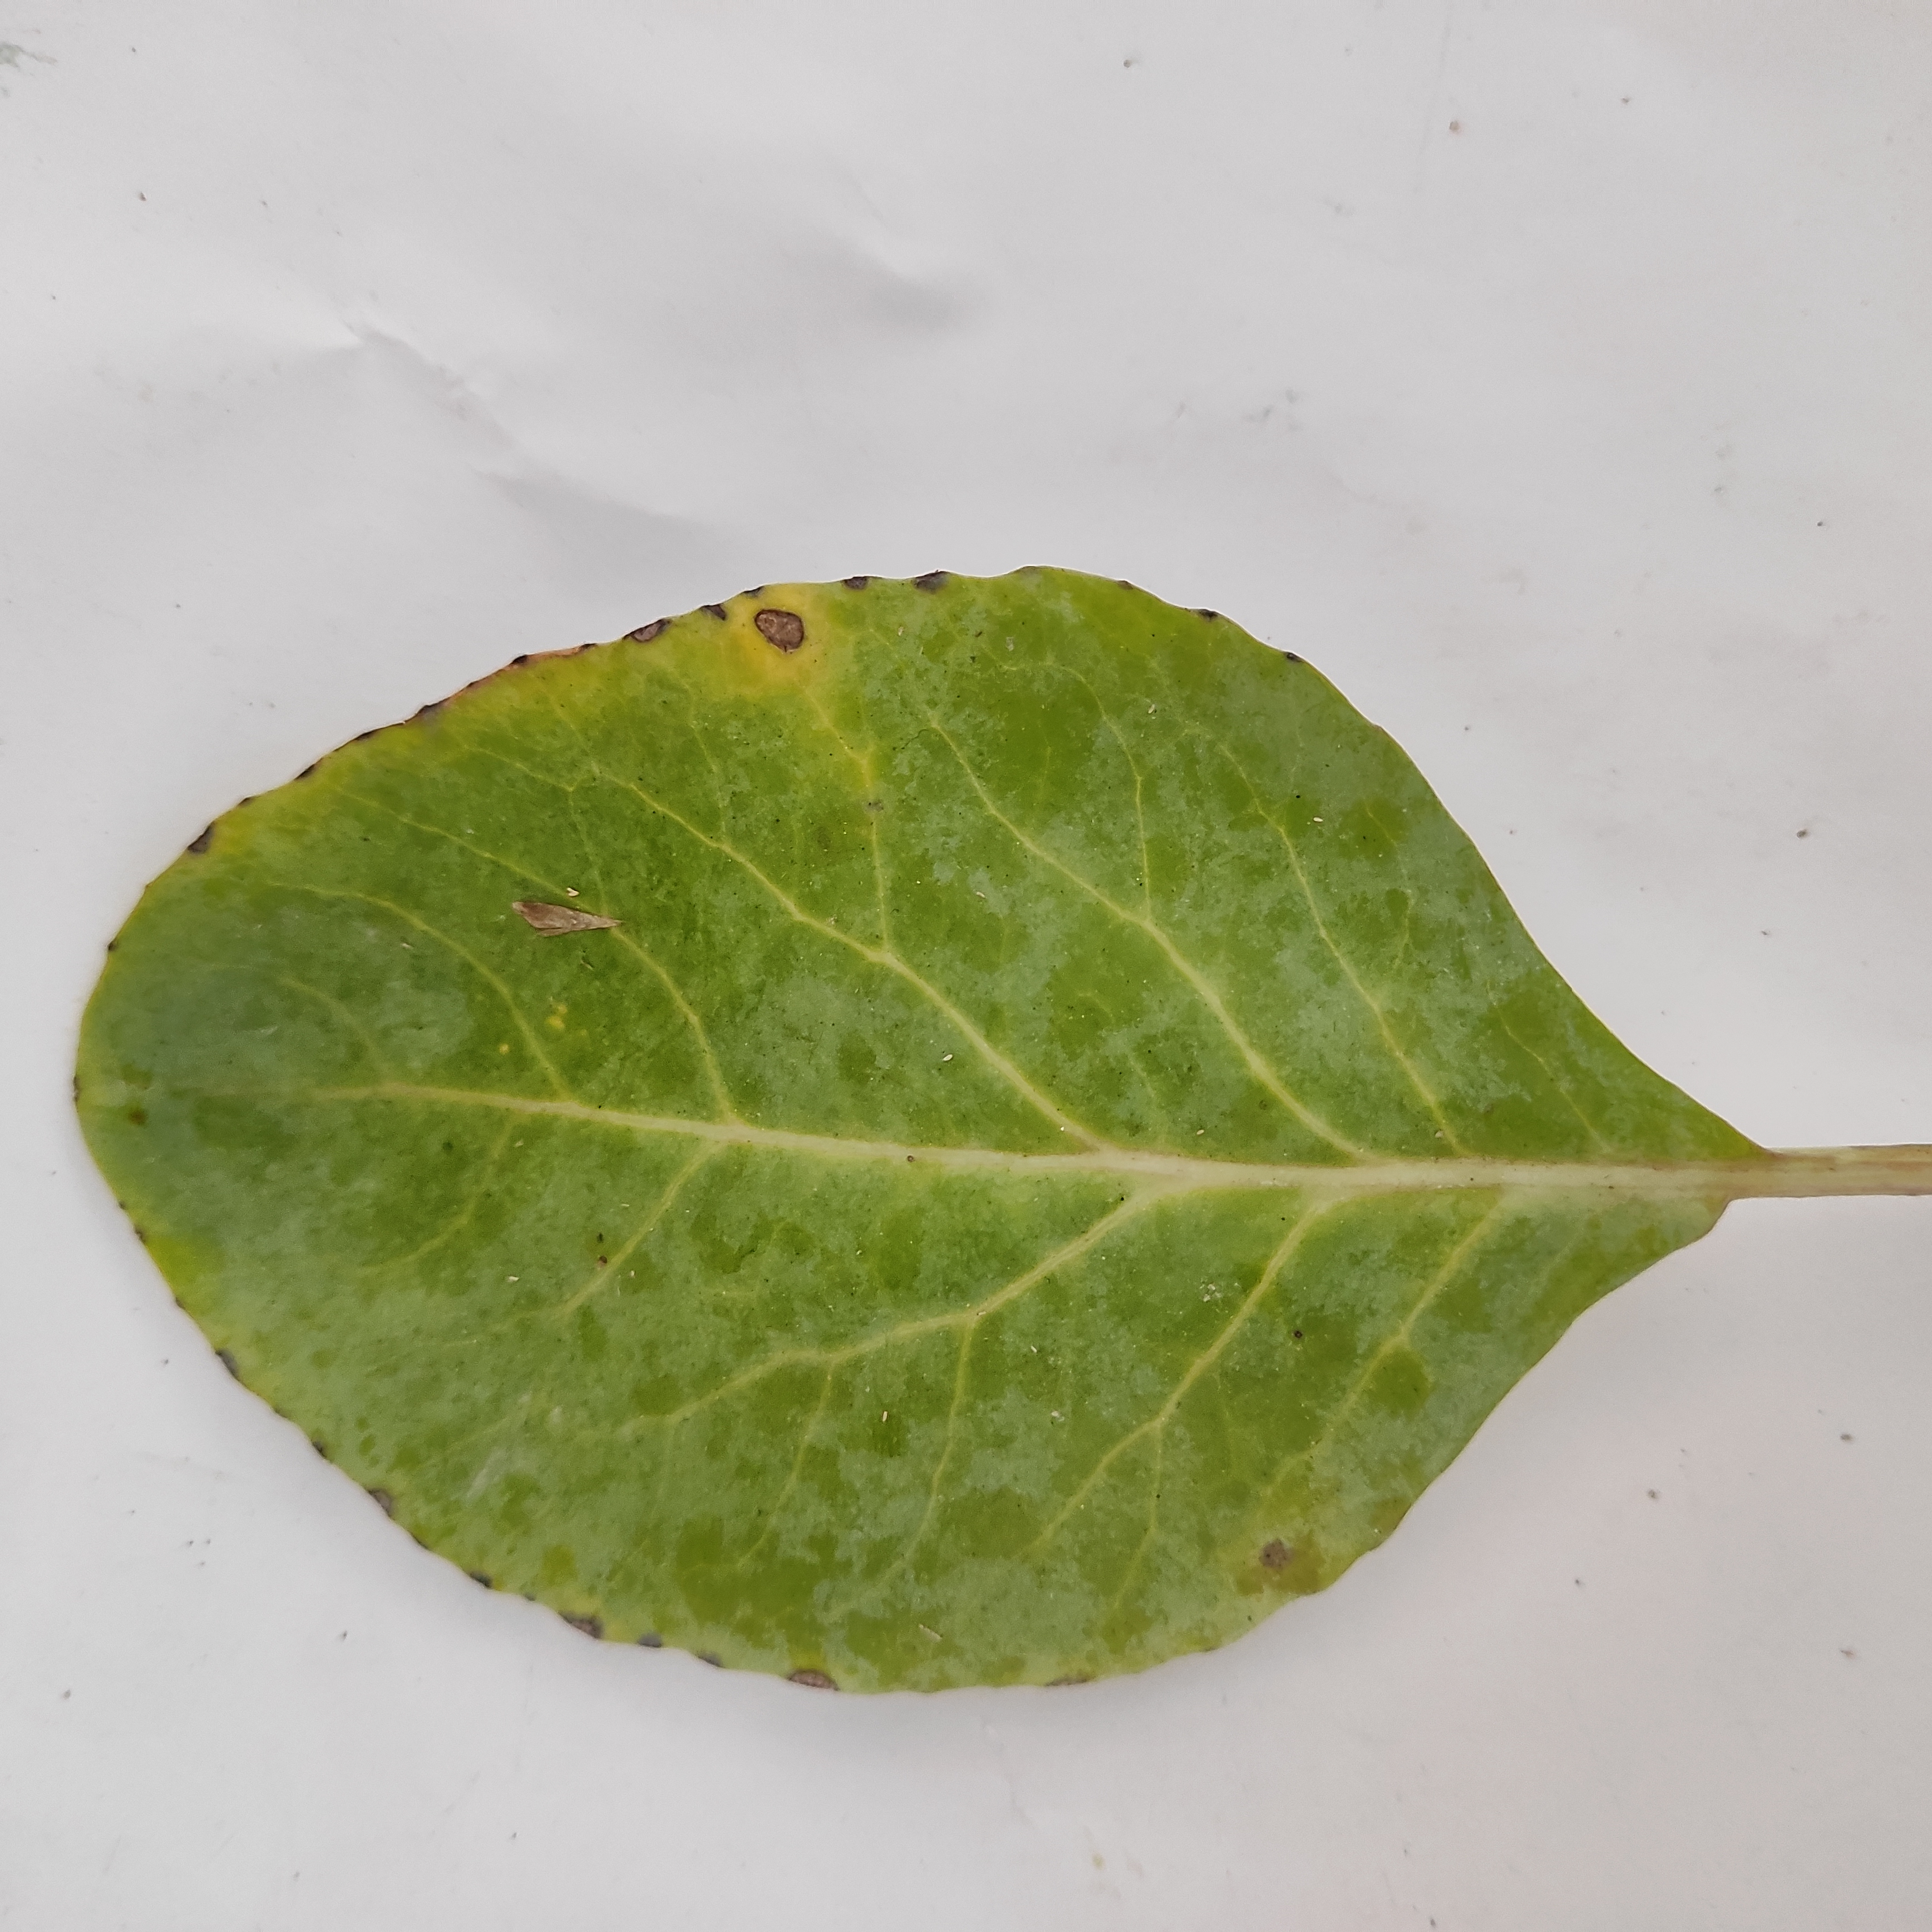
Label: Black Rot